Cecil D. Haney

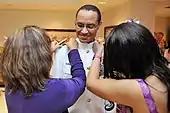
His family pinning his new shoulder boards

Haney completed operational assignments in in various division officer assignments and in , where he completed surface warfare qualifications while serving as radiological controls officer. He served as engineer in , executive officer in , and assistant squadron deputy at Submarine Squadron 8 before taking command of in June 1996. Haney commanded Submarine Squadron 1 from June 2002 to July 2004, and Submarine Group 2 from October 2006 to March 2008.